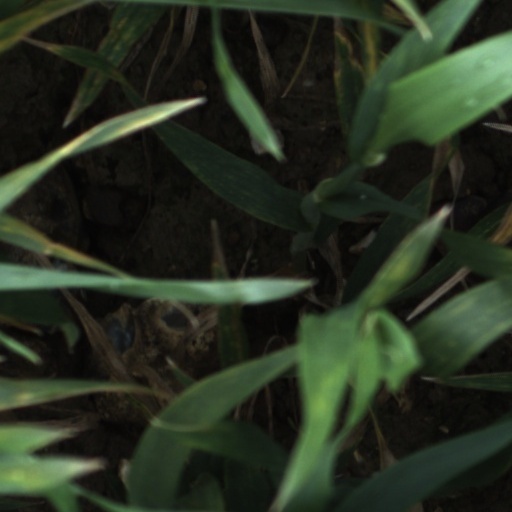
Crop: wheat